Forêt d'Orient National Nature Reserve

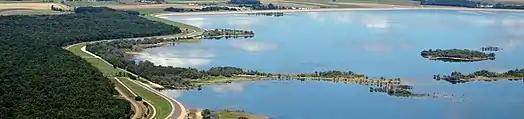
Temple Lake.

The territory of the nature reserve is located in Aube department in communes of Amance, Brévonnes, Mathaux, Piney and Radonvilliers within Orient Forest Regional Natural Park and 25 km east of Troyes. It includes part of the Orient, Amance and Temple lakes.